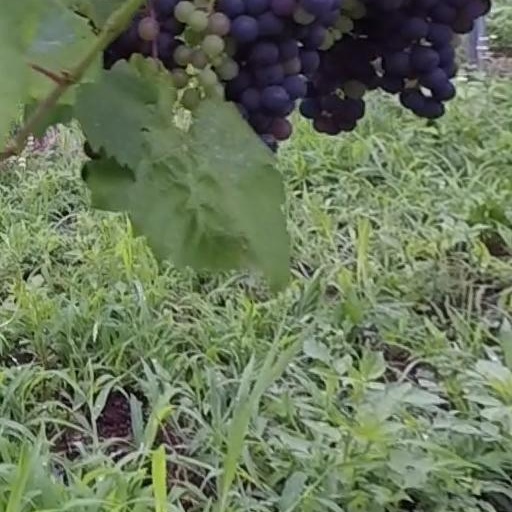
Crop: grape